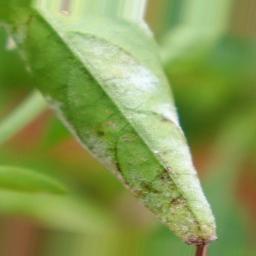
Label: powdery mildew